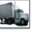
Label: truck